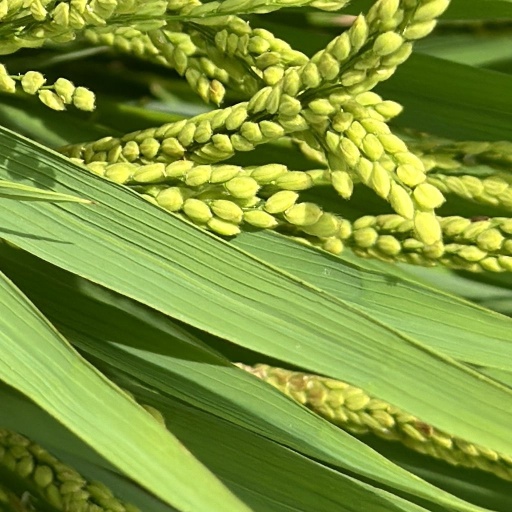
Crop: rice